Anthony D. Sayre

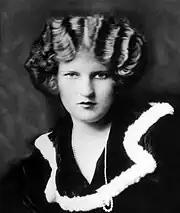
Anthony D. Sayre's daughter was Zelda Fitzgerald, the wife of writer F. Scott Fitzgerald. Zelda idolized her father until his death.

Circa 1883, a 25-year-old Sayre met Minerva "Minnie" Buckner Machen, the daughter of U.S. Senator Willis Benson Machen (D-Kentucky) and his third wife Victoria Theresa Mims. The couple met while in Montgomery through Sayre's uncle and close friend Senator John Tyler Morgan. Morgan hosted a New Year's Eve ball in Montgomery and invited both Anthony and Minnie to attend. At the time, Minnie attended Miss Chilton's School for Girls, which stood on the site of the Sayre Street School. (Sayre Street in Montgomery was named after Anthony's uncle William Sayre who built the home later used by Jefferson Davis for the First White House of the Confederacy.) The young couple married on January 17, 1883, in Eddyville, Kentucky, and settled in downtown Montgomery.